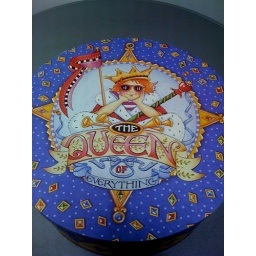
the hat box alone $10 - in like new condition. the hat box plus the contents - add $10 (contents optional - photoed seperatey)